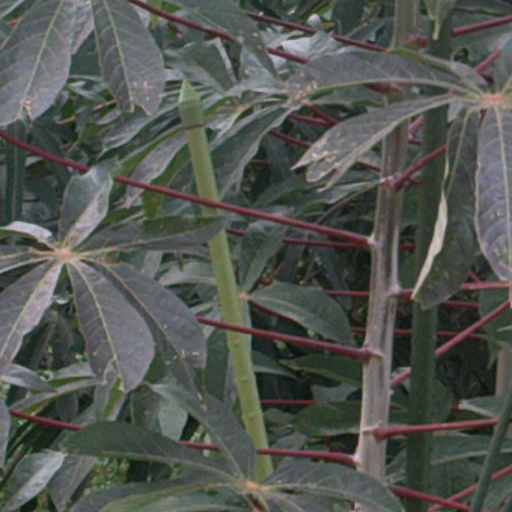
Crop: cassava